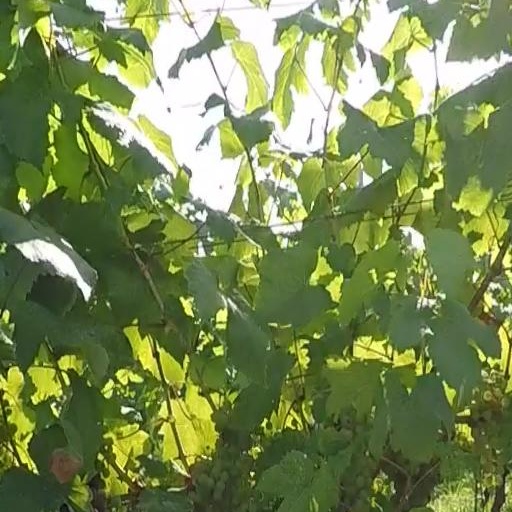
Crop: grape